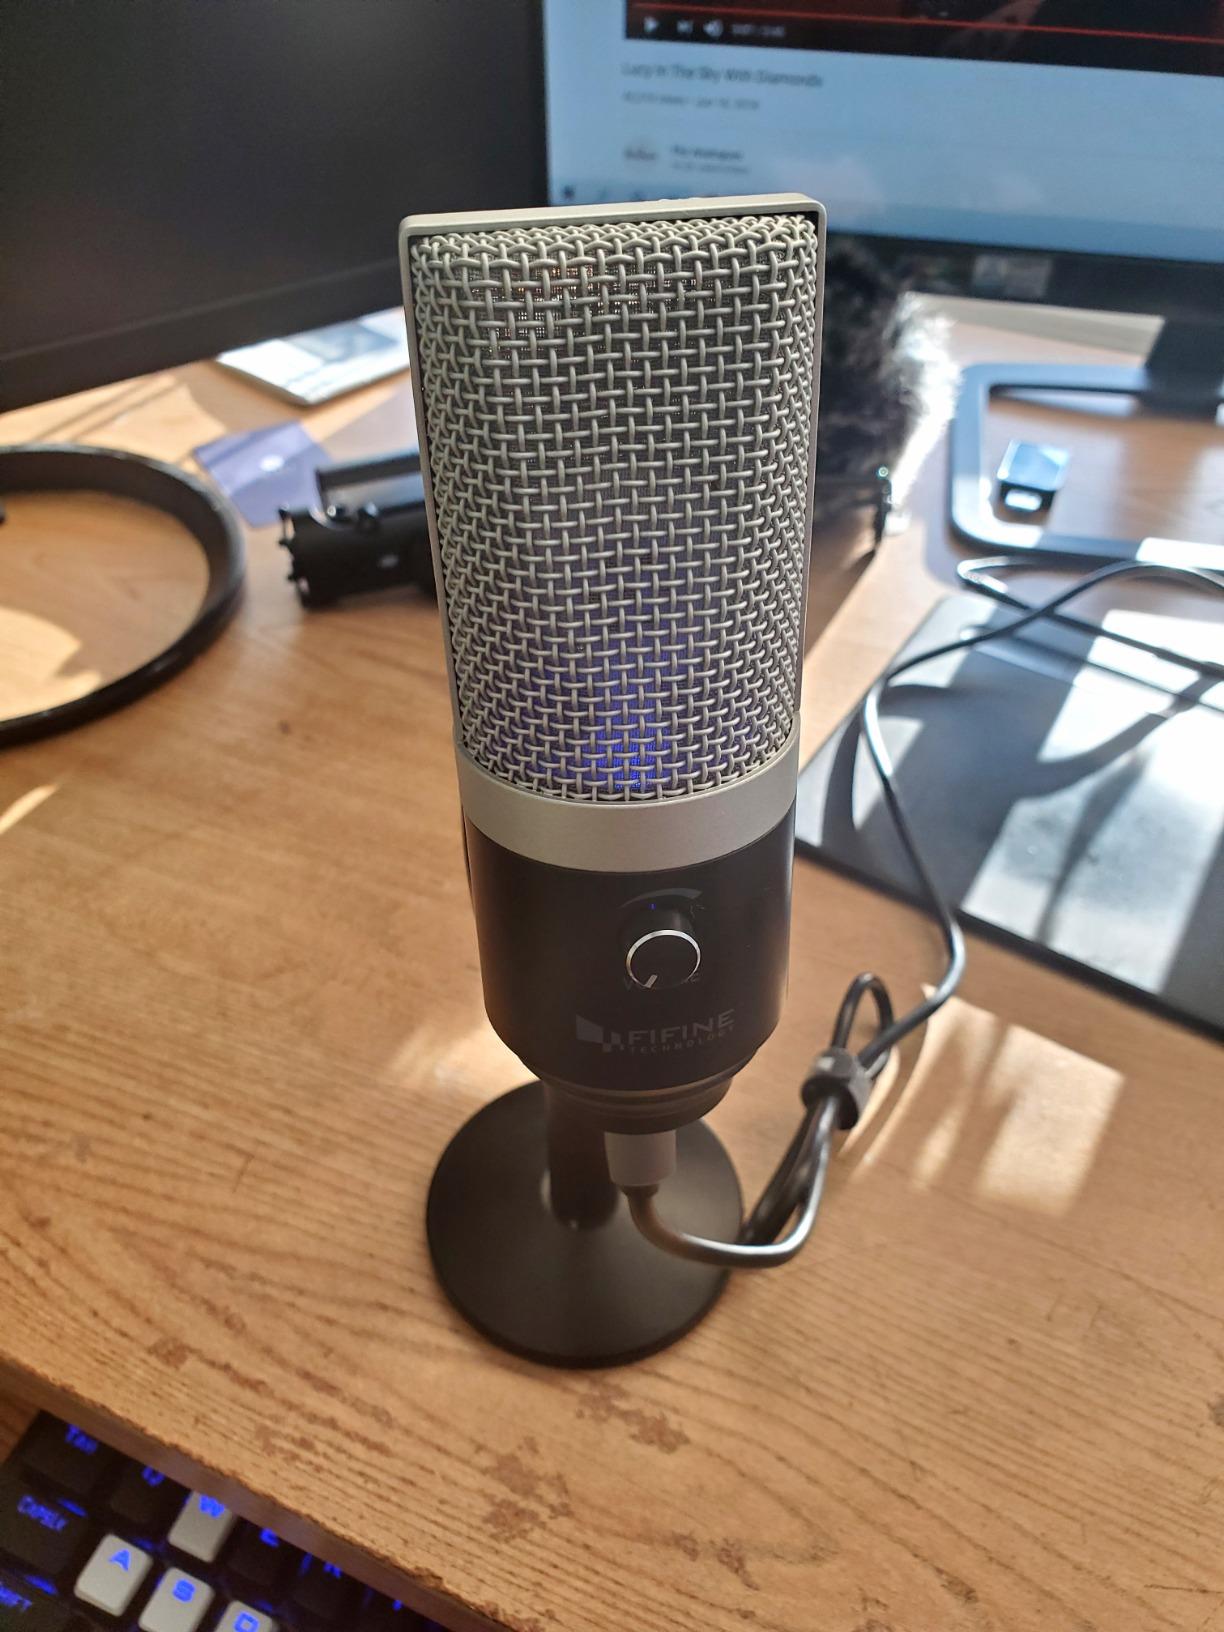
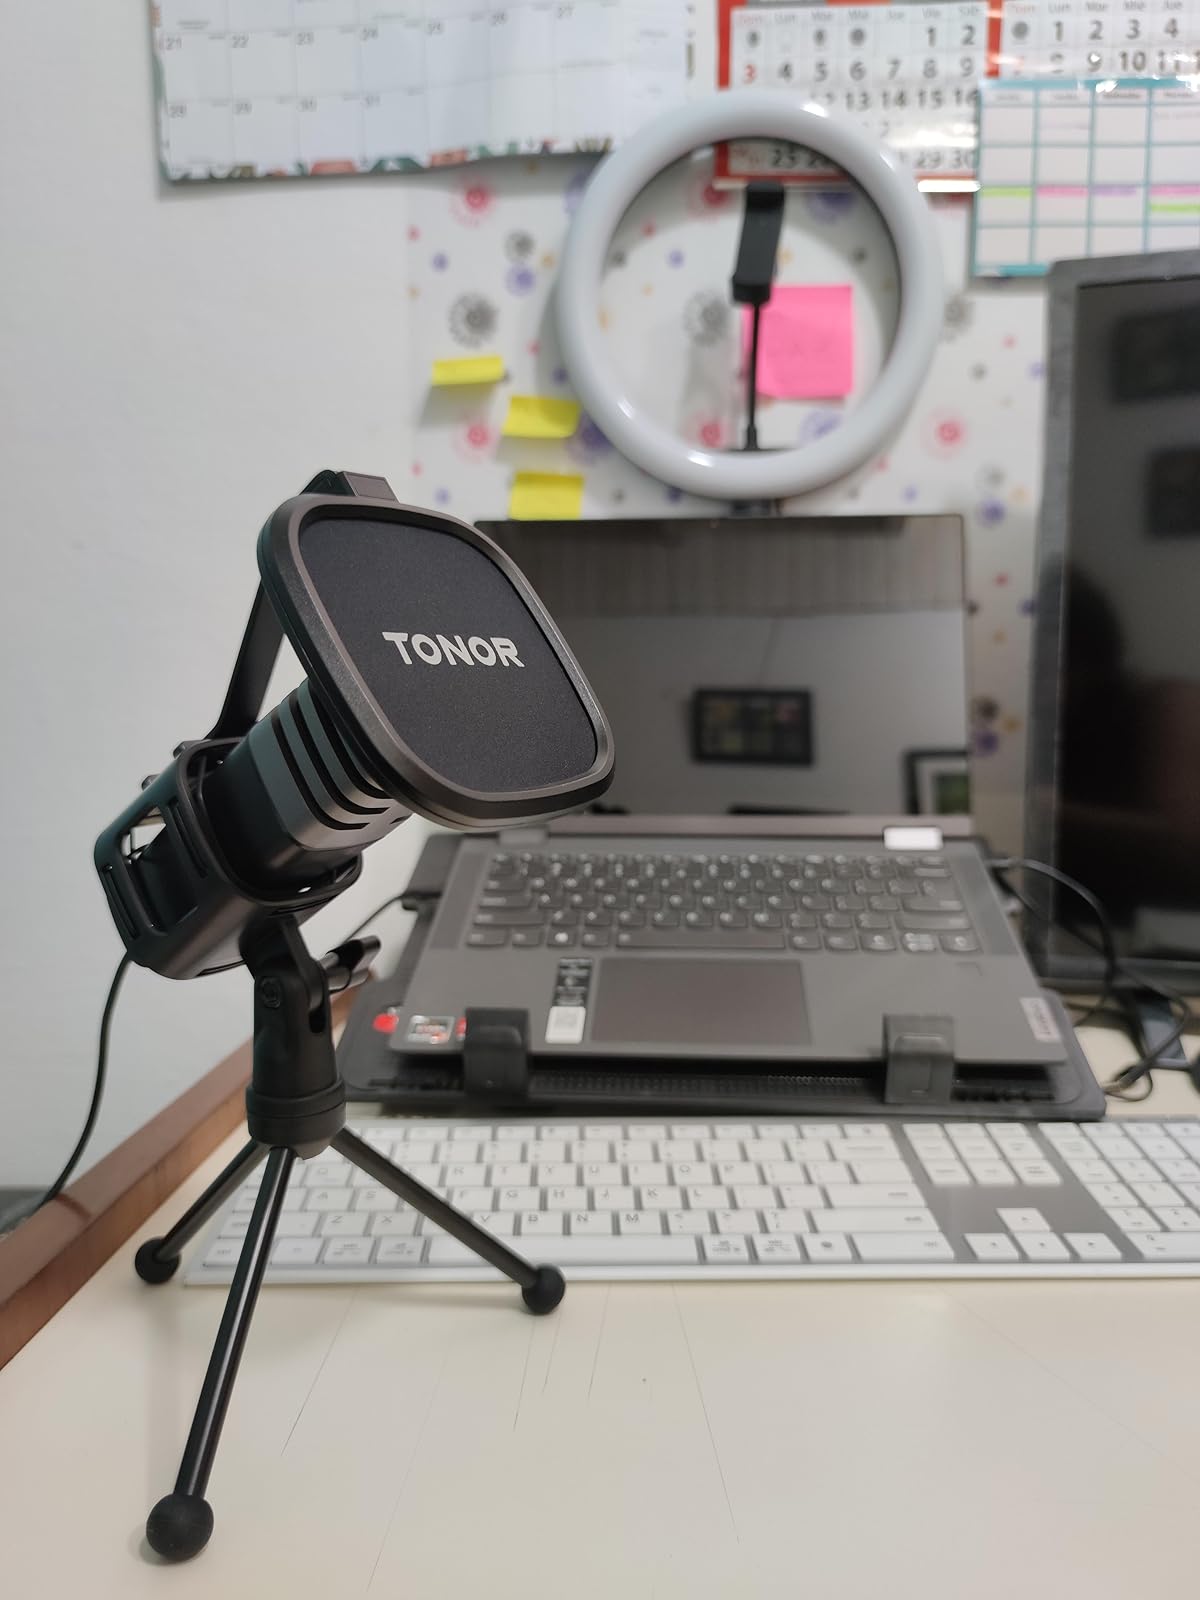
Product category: microphone
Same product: no